Josh Okogie

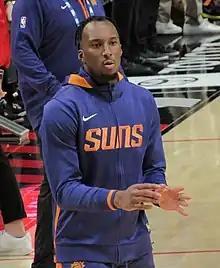
Okogie with the Phoenix Suns in 2022

Joshua Aloiye Okogie (born 1 September 1998) is a Nigerian-American professional basketball player for the Houston Rockets of the National Basketball Association (NBA). He played college basketball for the Georgia Tech Yellow Jackets, and was selected 20th overall in the 2018 NBA draft by the Minnesota Timberwolves where he spent his first 4 seasons before signing with the Phoenix Suns in 2022. He also represents the Nigeria national team.